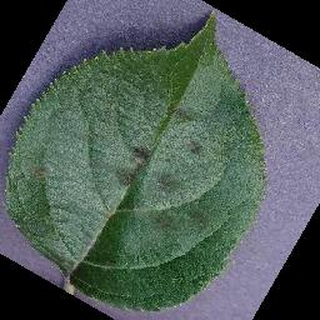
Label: apple_apple_scab